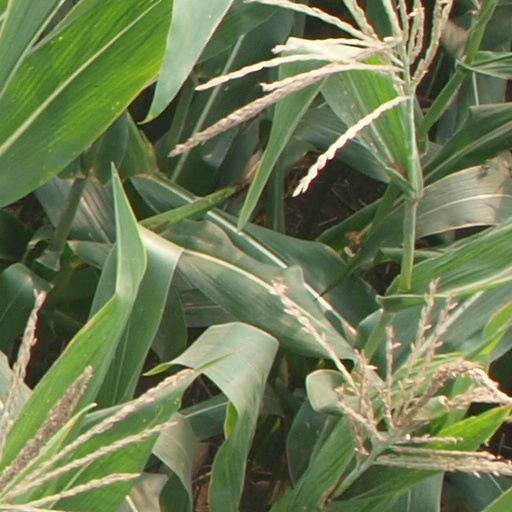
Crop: maize; corn